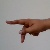
The image shows a hand gesture representing the letter 'P' in Indian Sign Language.